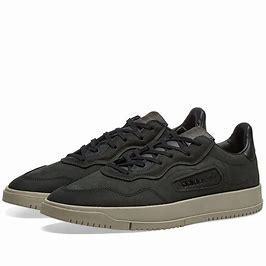
Brand: Adidas
Model: SC Premiere